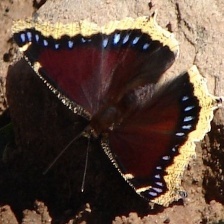
Species: MOURNING CLOAK
Butterfly family (ImageNet category): admiral